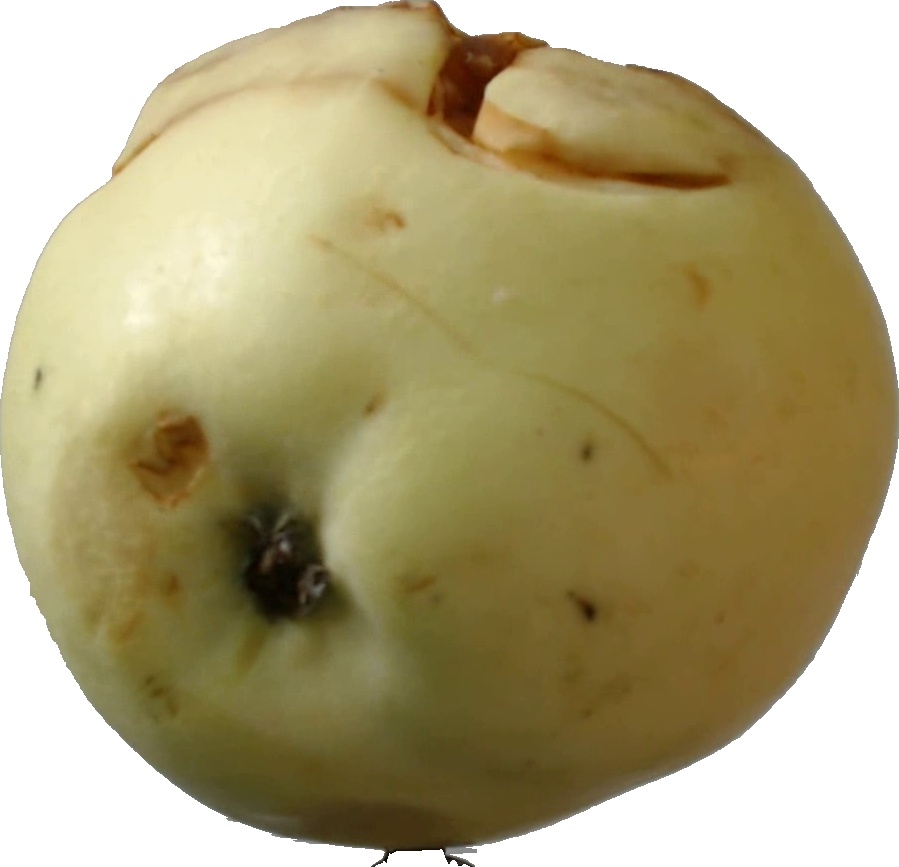
Label: apple_hit_1